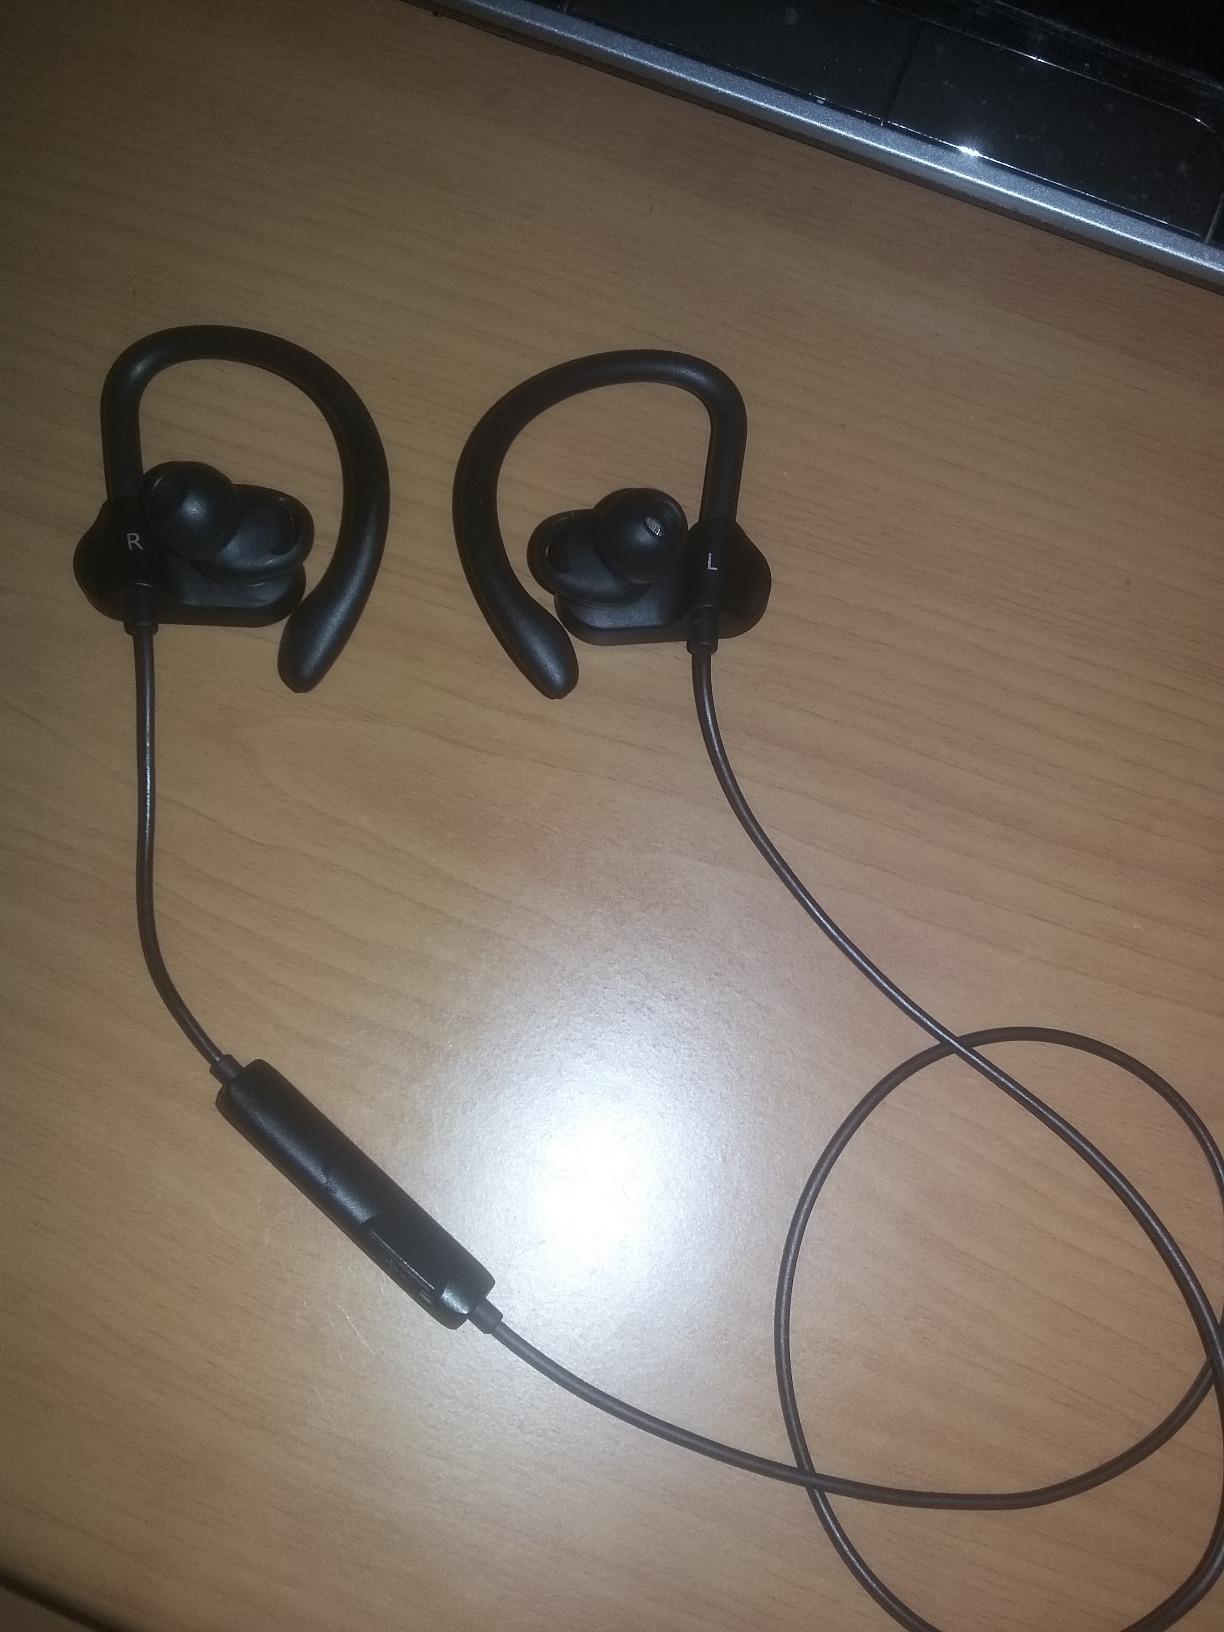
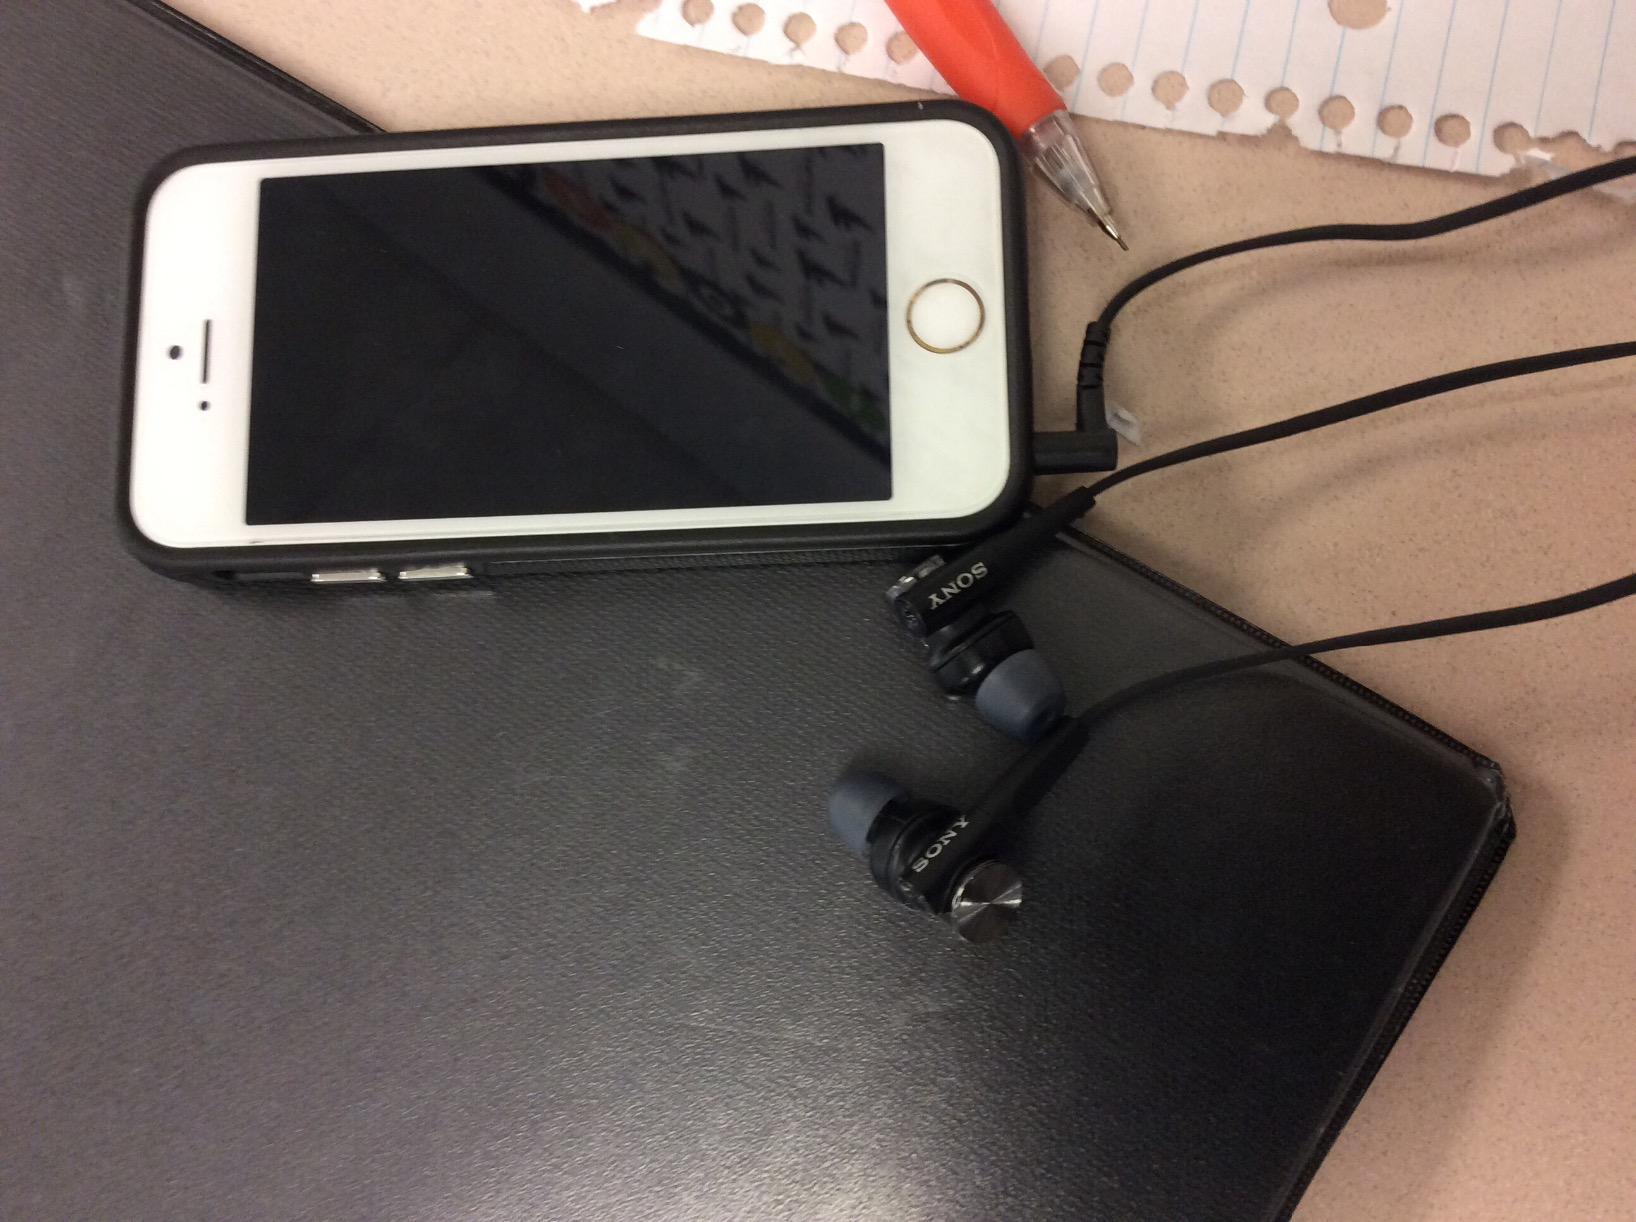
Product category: headphones
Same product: no